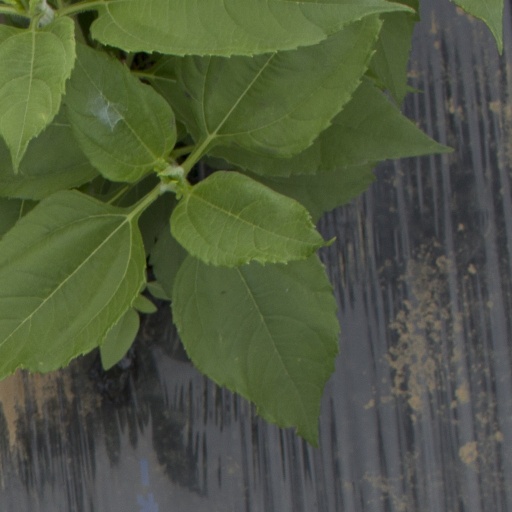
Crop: Jerusalem artichoke